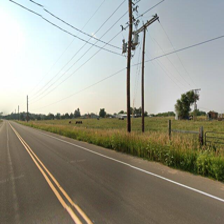
Label: streetView